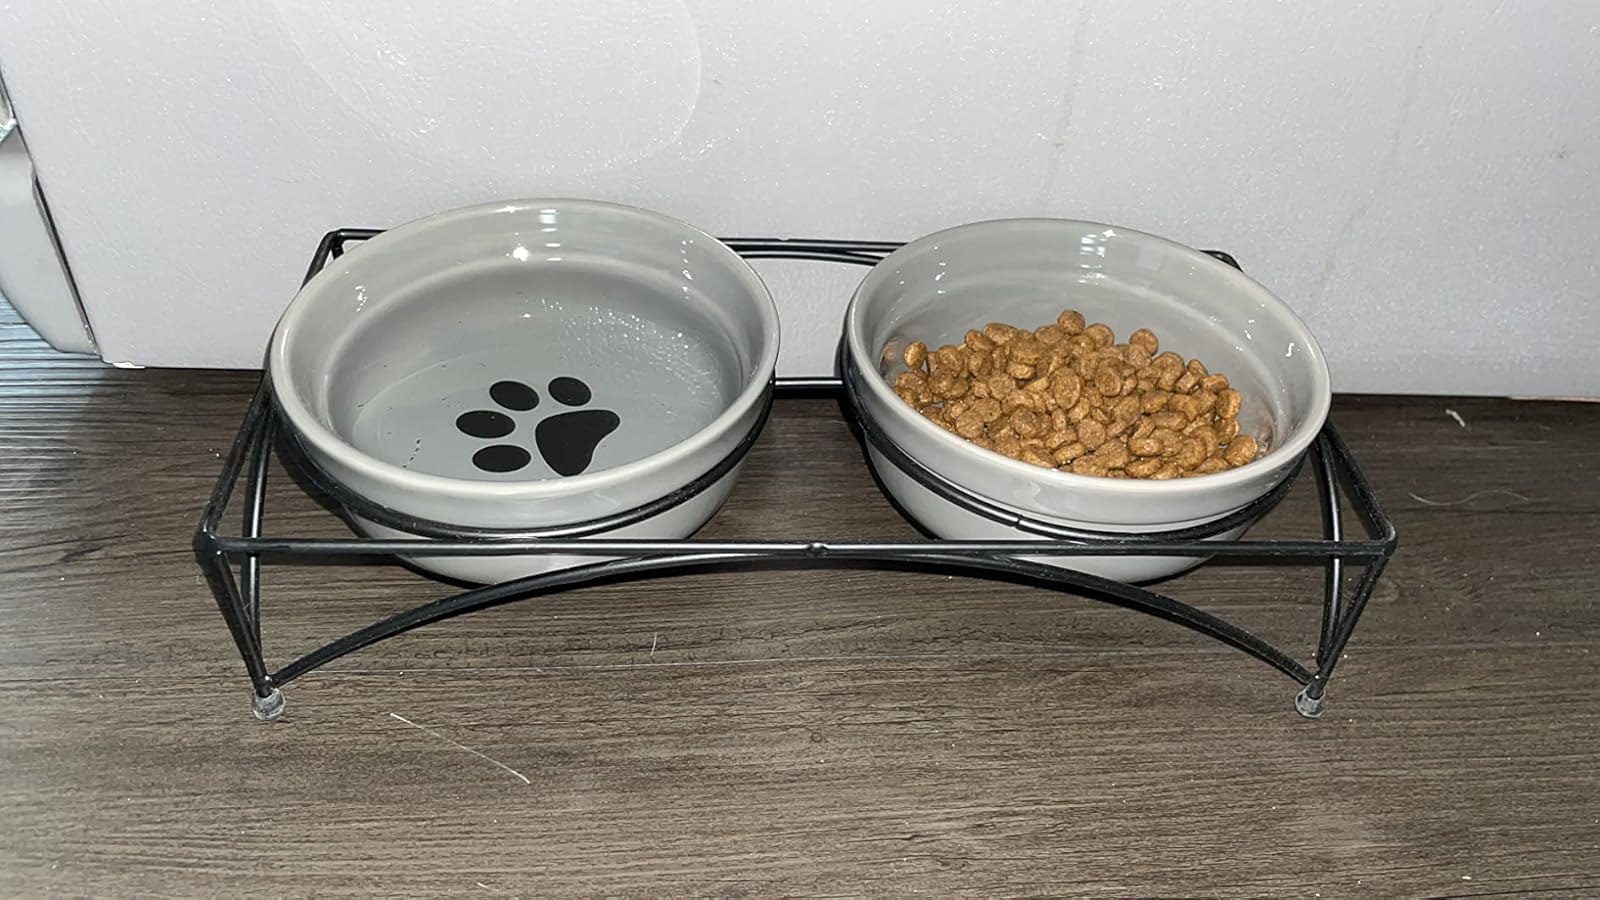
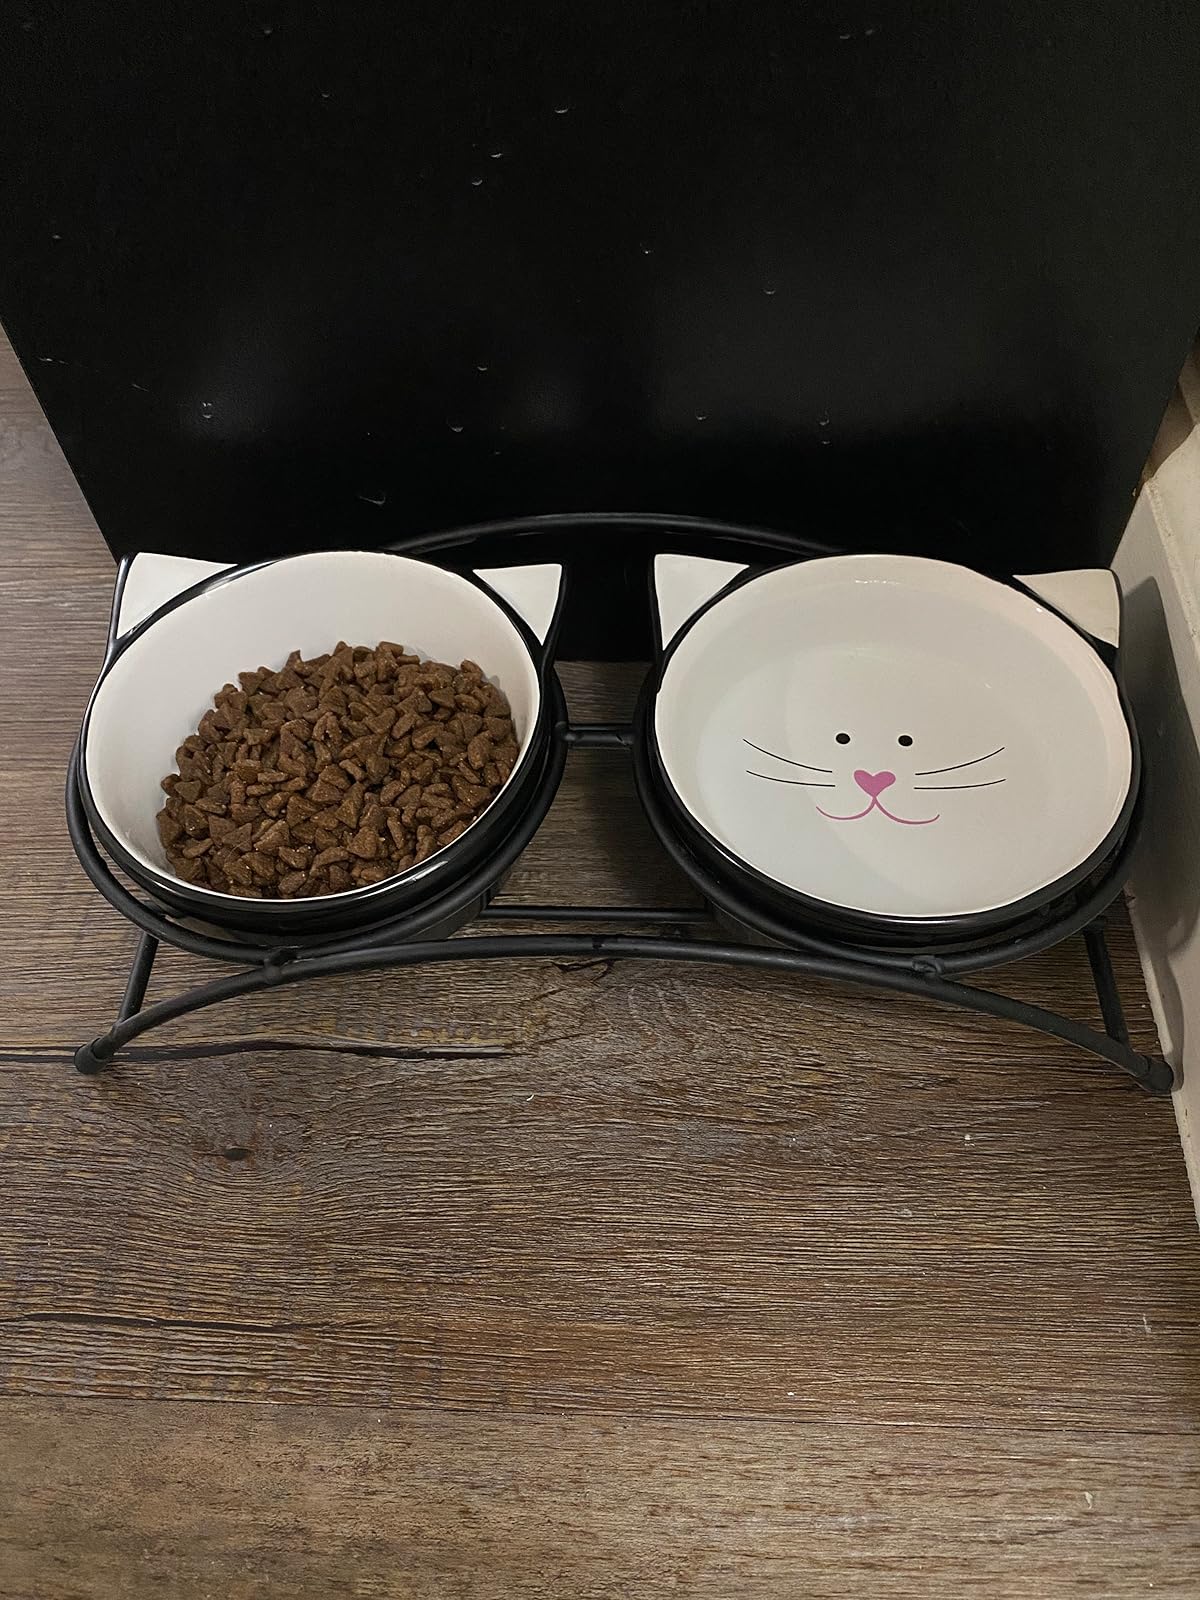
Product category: items_bowl
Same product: no